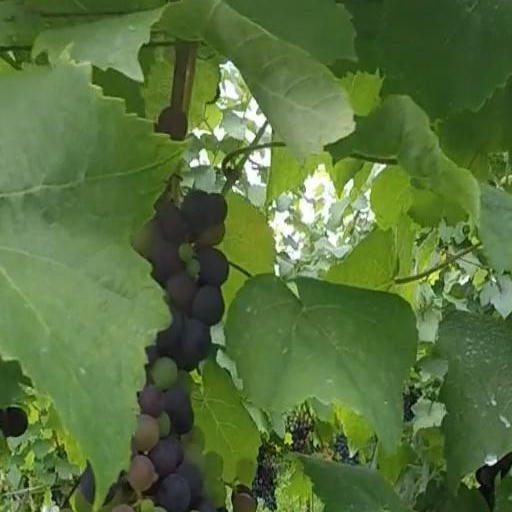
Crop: grape